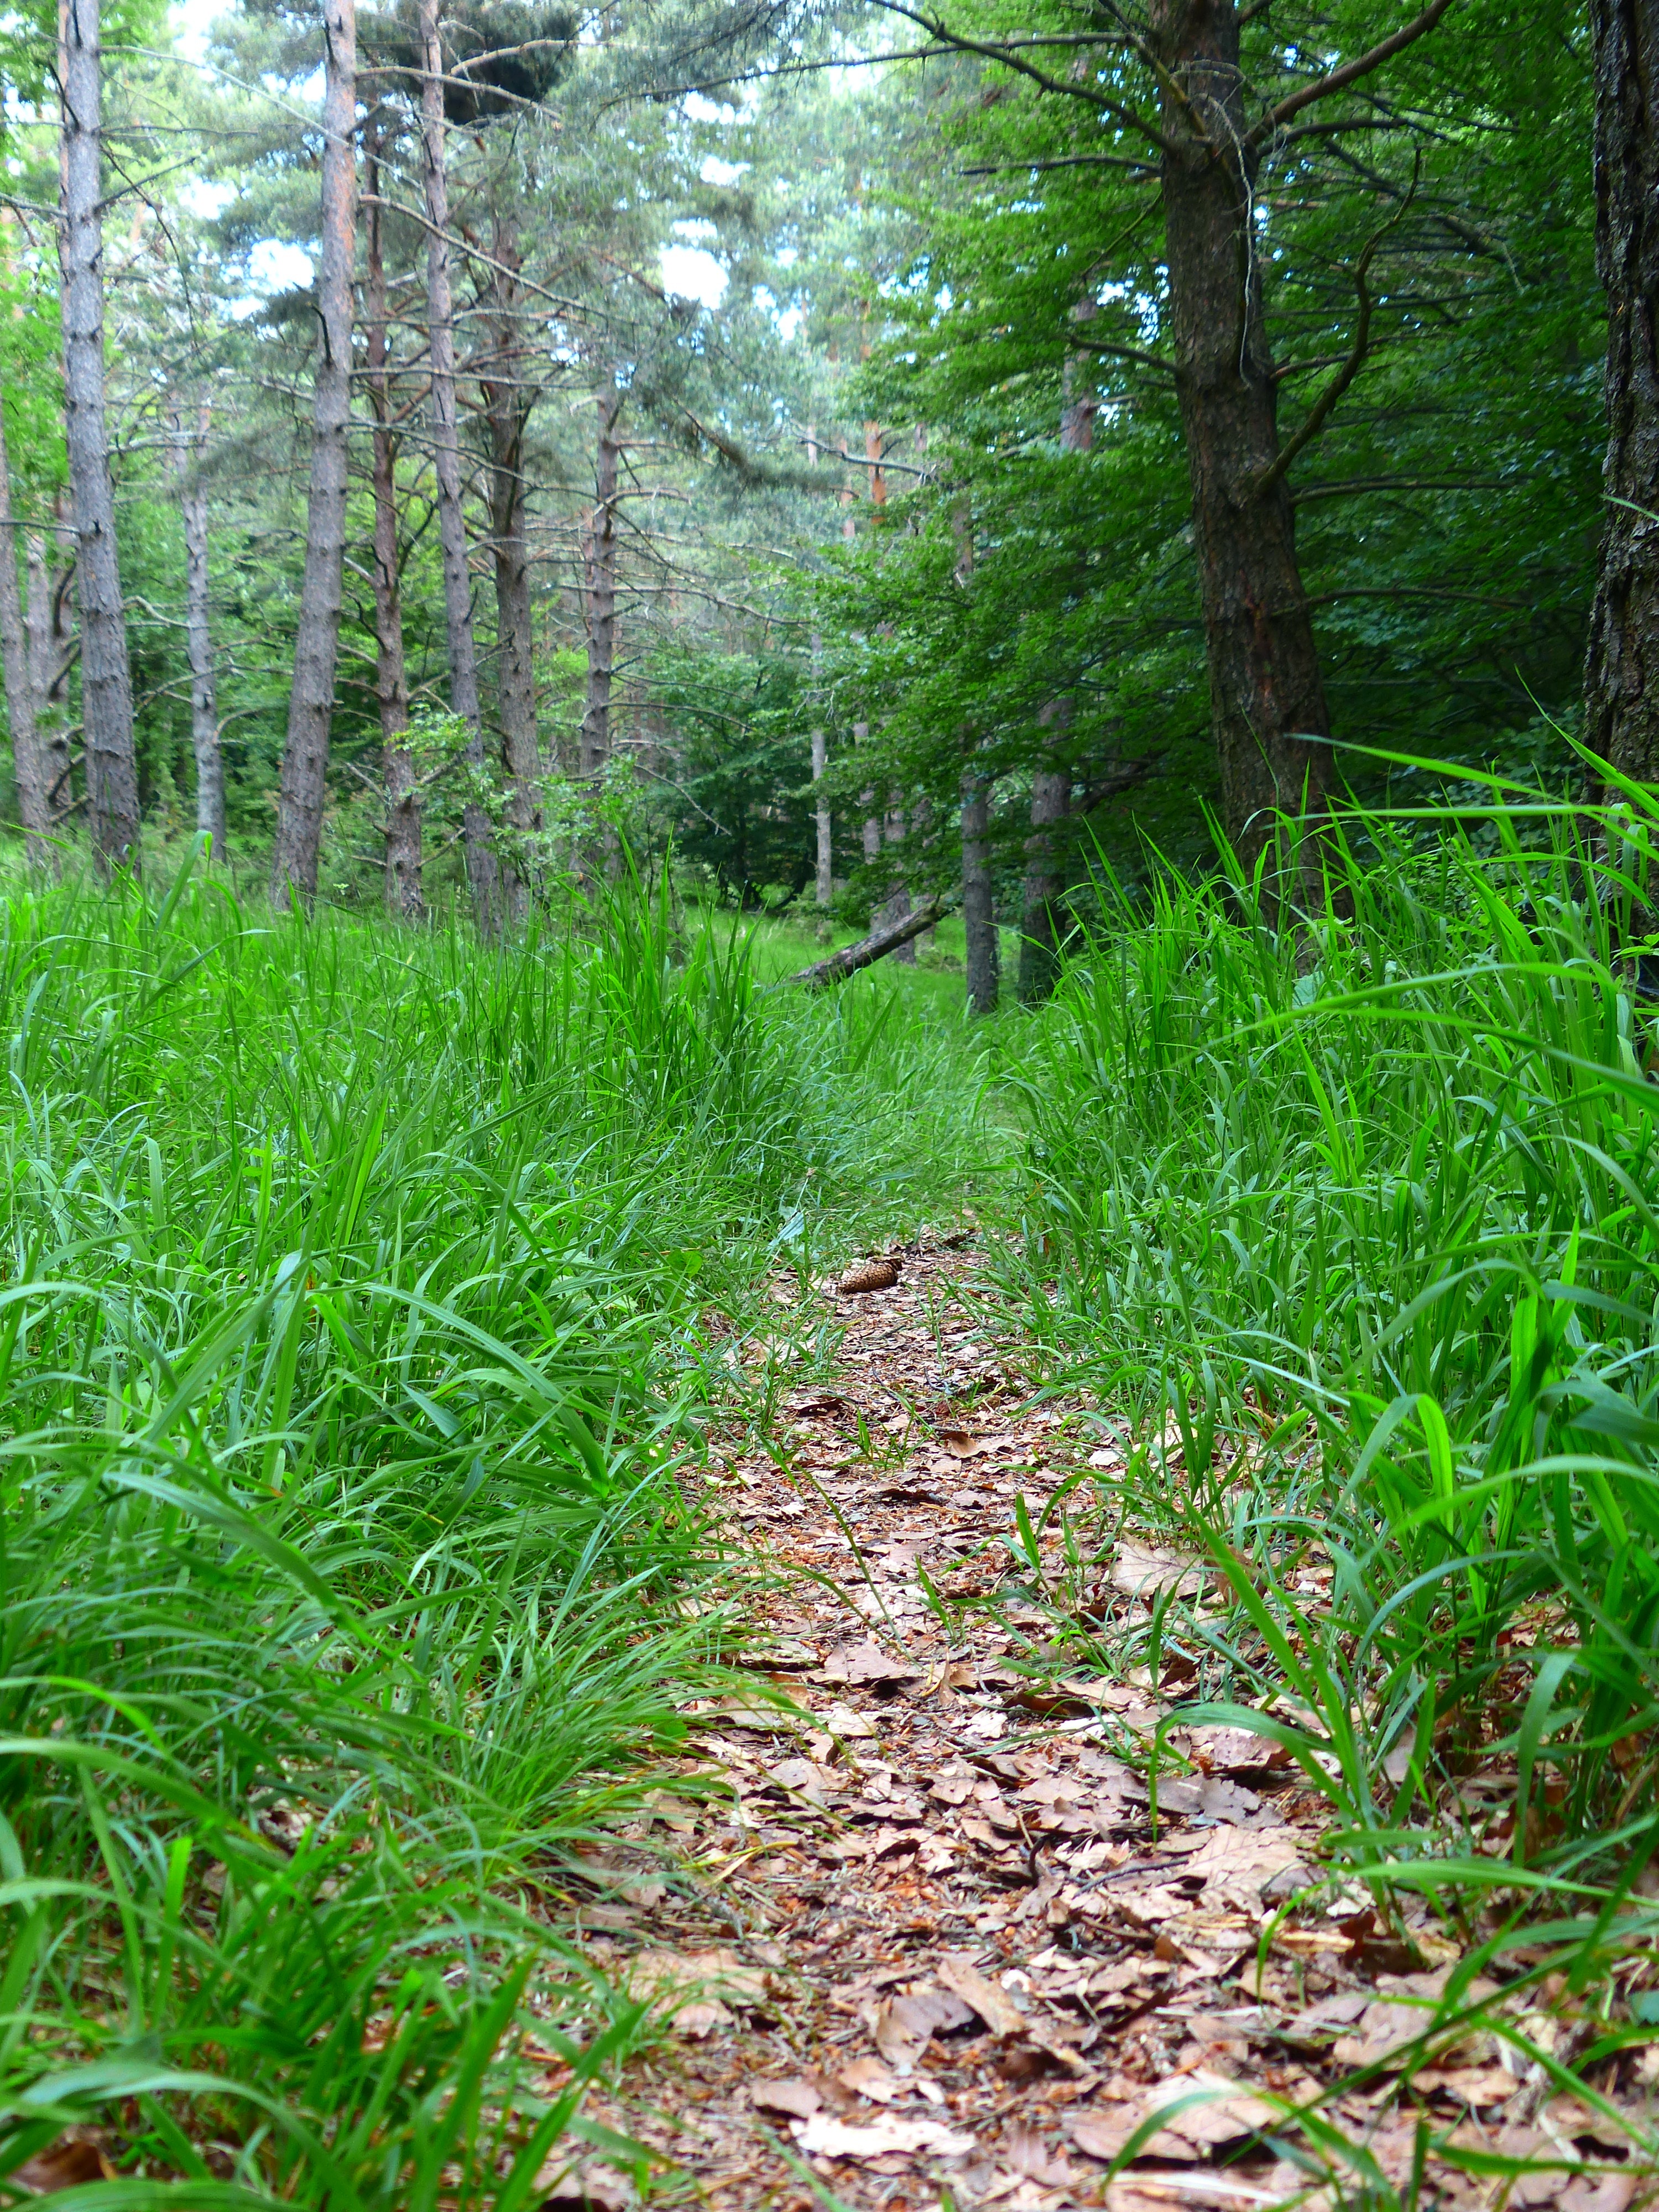
landscape, tree, nature, forest, path, grass, plant, hiking, trail, meadow, leaf, green, jungle, hike, leaves, vegetation, rainforest, deciduous, grove, woodland, away, ecosystem, forest path, nature reserve, migratory path, biome, old growth forest, grass family, temperate broadleaf and mixed forest, temperate coniferous forest, riparian forest, shrubland, wegchen, spruce fir forest, plant community, valdivian temperate rain forest